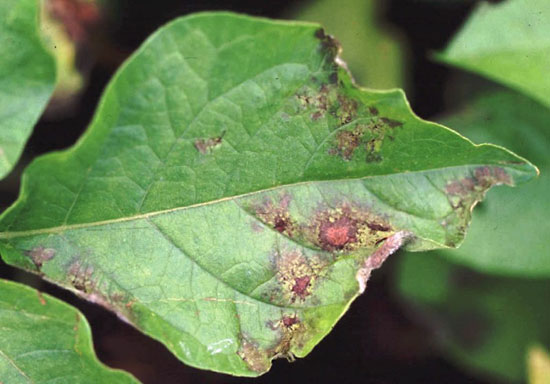
Labels: Tomato Early blight leaf